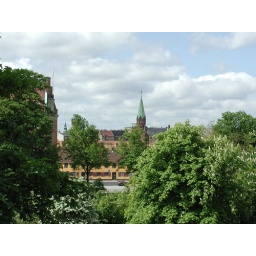
Methodist church built in Byzantine/Romanesque style.The top of the 50 meter high spire symbolises the stars, the cross and the lily.